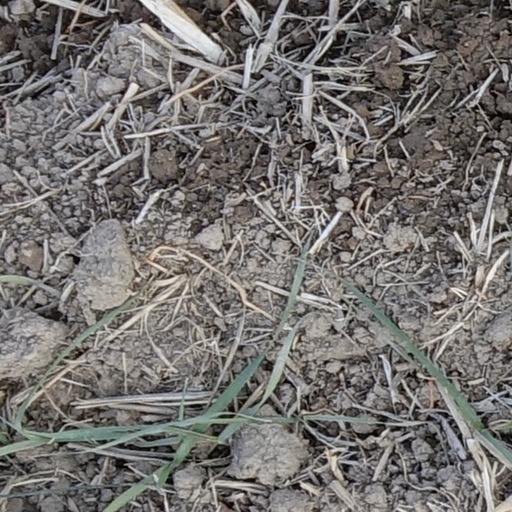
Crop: wheat